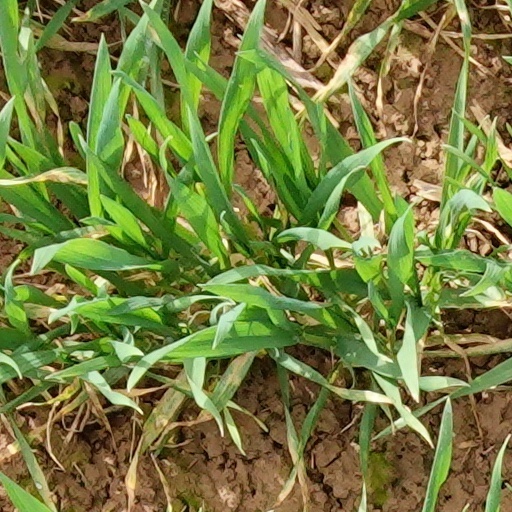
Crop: wheat